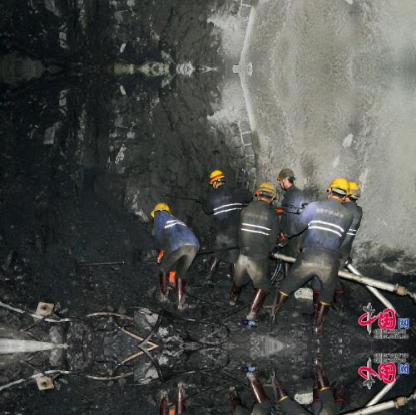
Objects in the image:
label: helmet
label: helmet
label: helmet
label: helmet
label: helmet
label: helmet